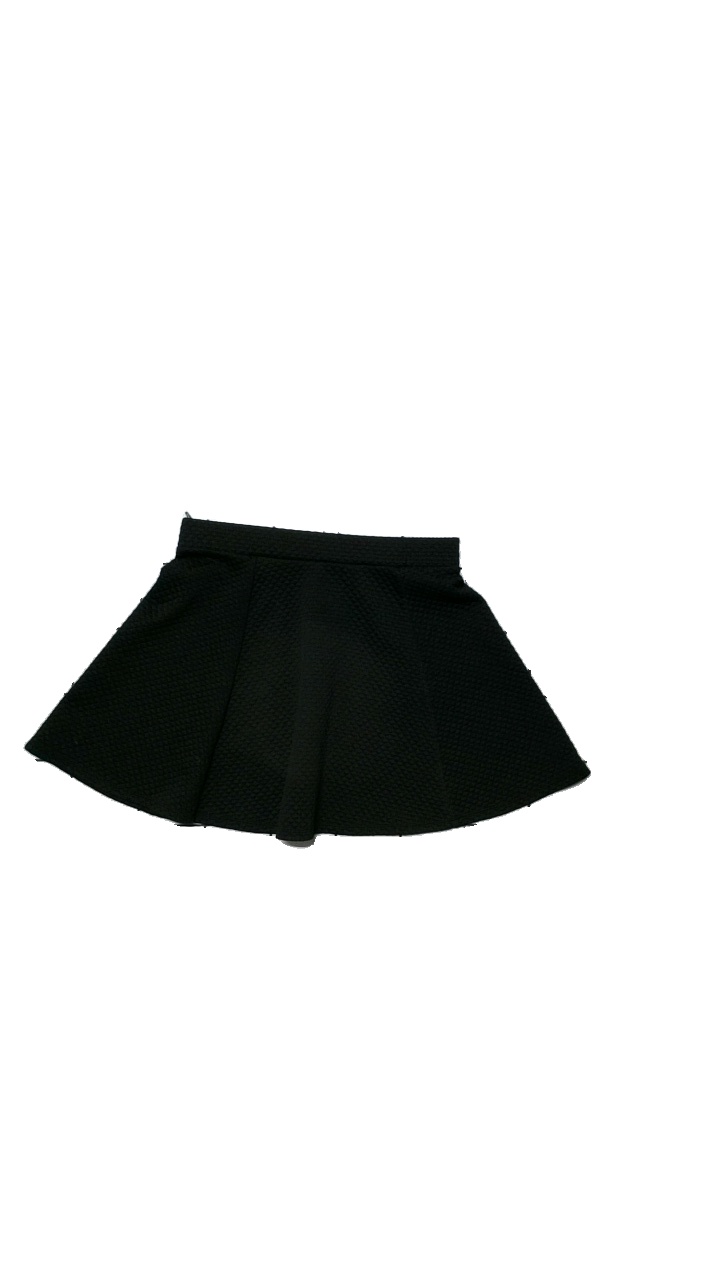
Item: Skirt (Ladies)
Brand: H&m
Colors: Black
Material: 97% polyester, 3% elastane
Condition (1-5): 3
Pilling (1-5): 3
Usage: Reuse
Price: <50